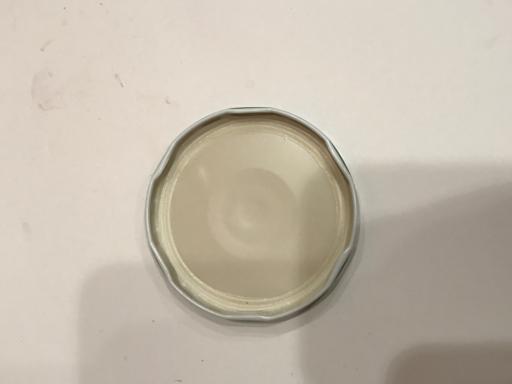
Label: metal